Shayne Mallard

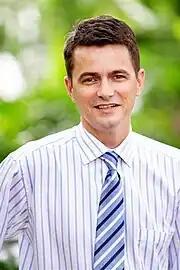
Mallard in February 2011

Mallard's early career was in marketing and advertising. In 1995 he took a career sabbatical and established a small business in horticulture with his brother in the inner city suburb of Darlinghurst.